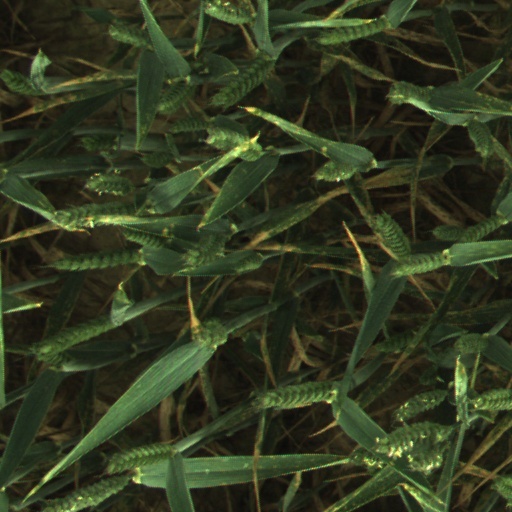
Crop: wheat